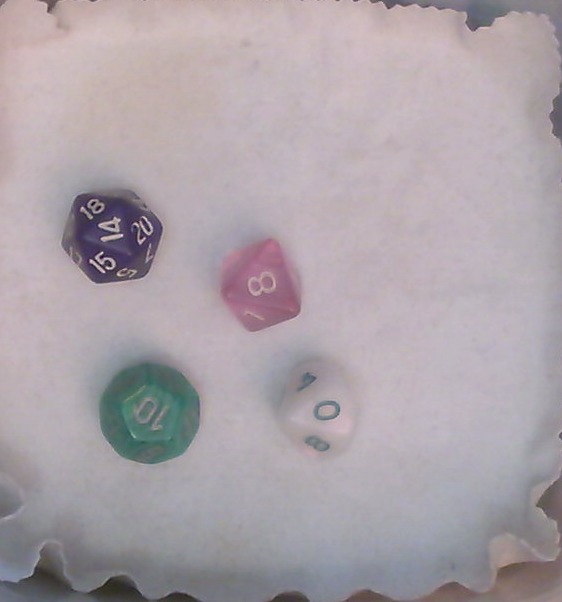
Dice in frame:
type: d12
value: 10
type: d20
value: 14
type: d8
value: 8
type: d10
value: 0
Label source: human
Face values trusted: yes